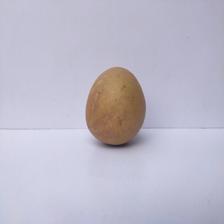
Size: Large